La Sarre

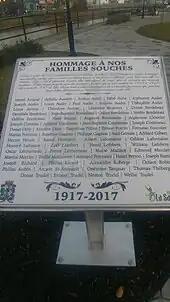
Tribute panel to the pioneer families of La Sarre, installed in the municipal park.

Before colonization, the area was home to the indigenous Algonquin who called the place "Wabakin", from "wàba" and "akin" meaning "there is a mountain of hardwood", and called the La Sarre River "Adikameg Sibi", which was also identified as "Amikitik".